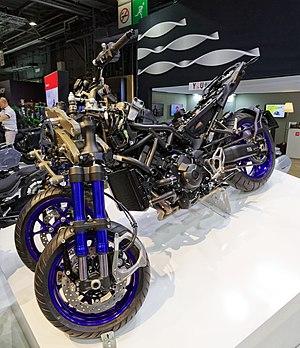
Une Yamaha Niken exposée lors du mondial de l'automobile de Paris 2018.